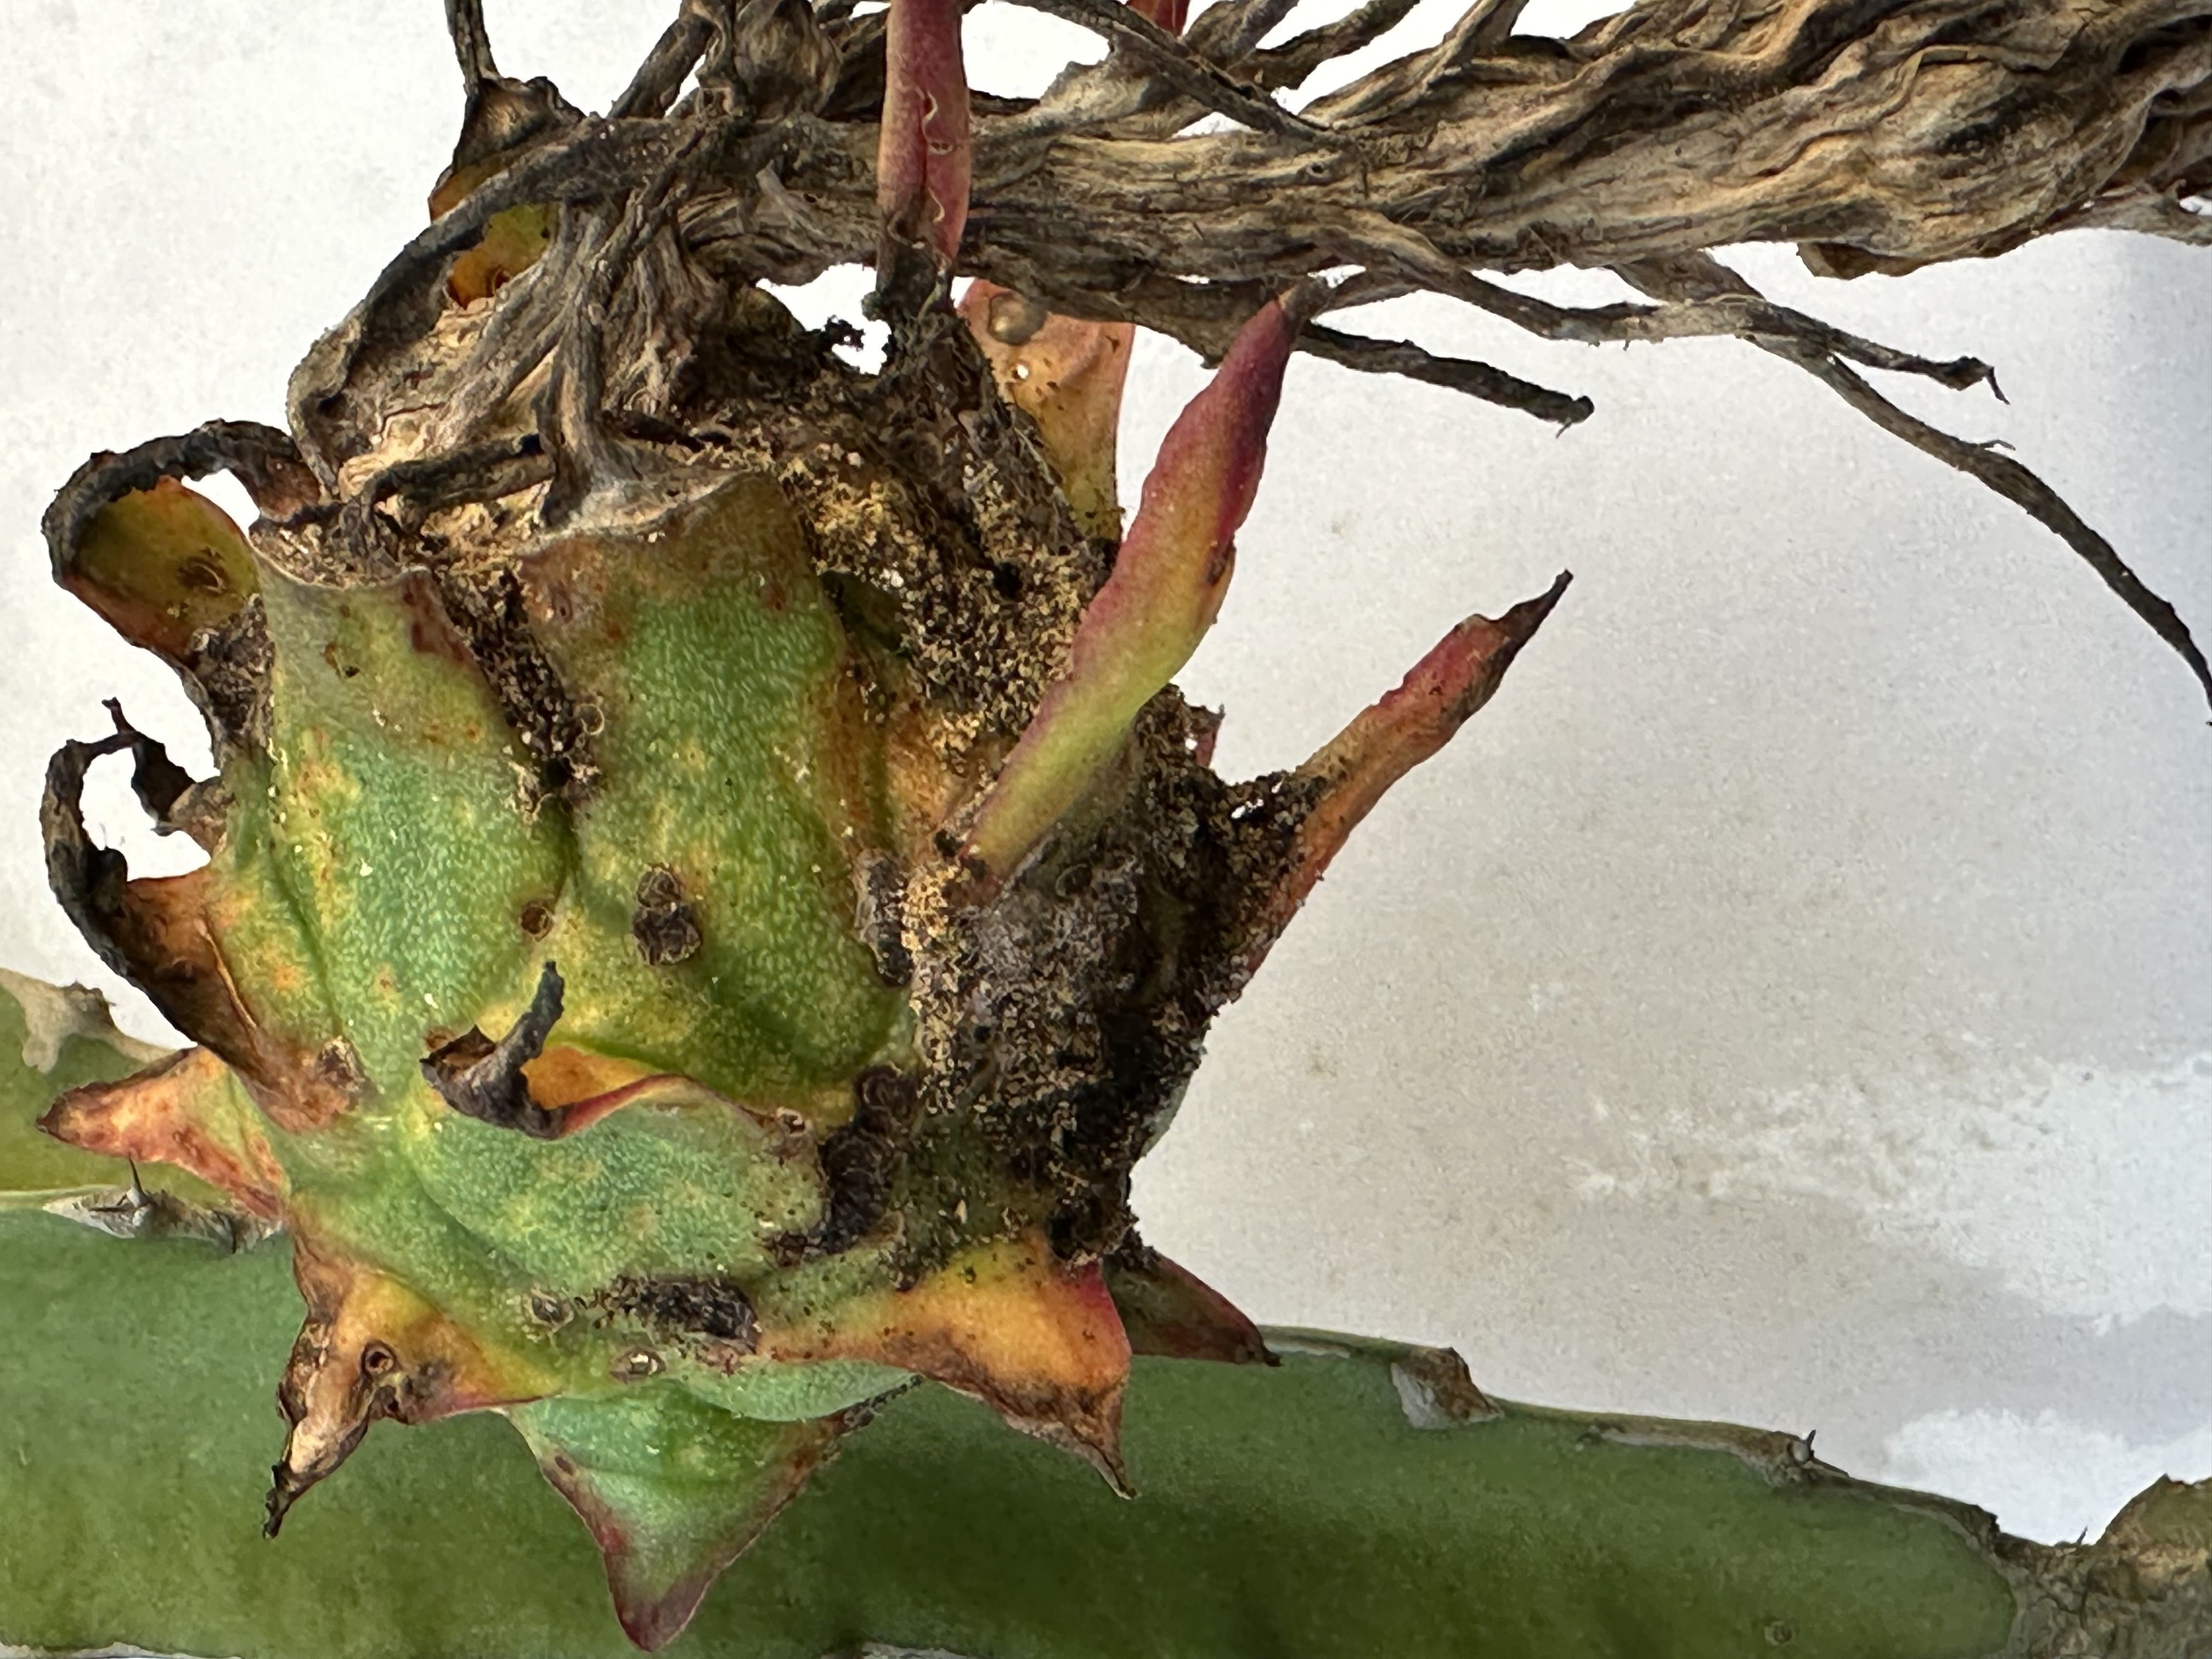
Label: Bad fruit